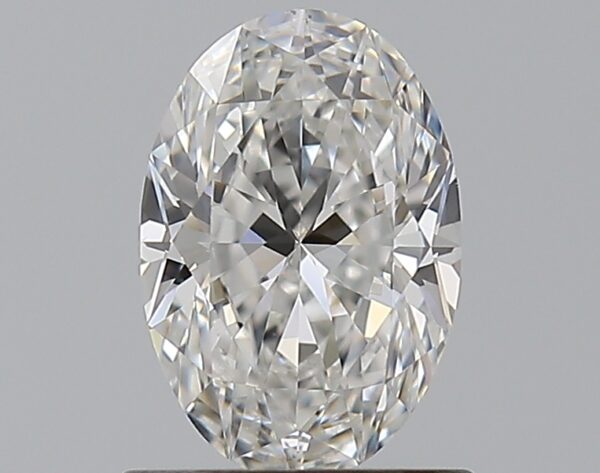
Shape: oval
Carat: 0.81
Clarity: VS1
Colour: F
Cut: EX
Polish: EX
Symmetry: VG
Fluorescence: N
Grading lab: GIA
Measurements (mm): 7.38 x 5.04 x 3.2